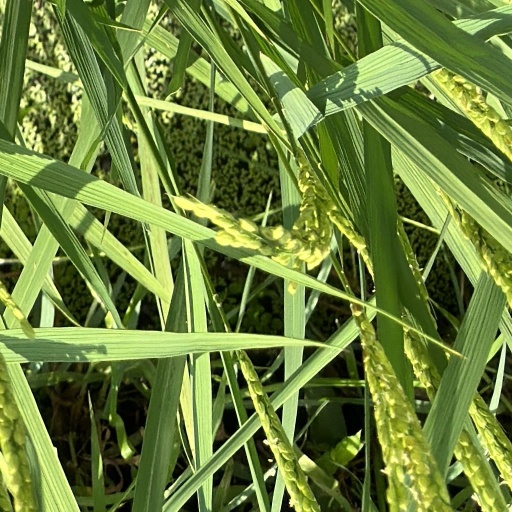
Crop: rice